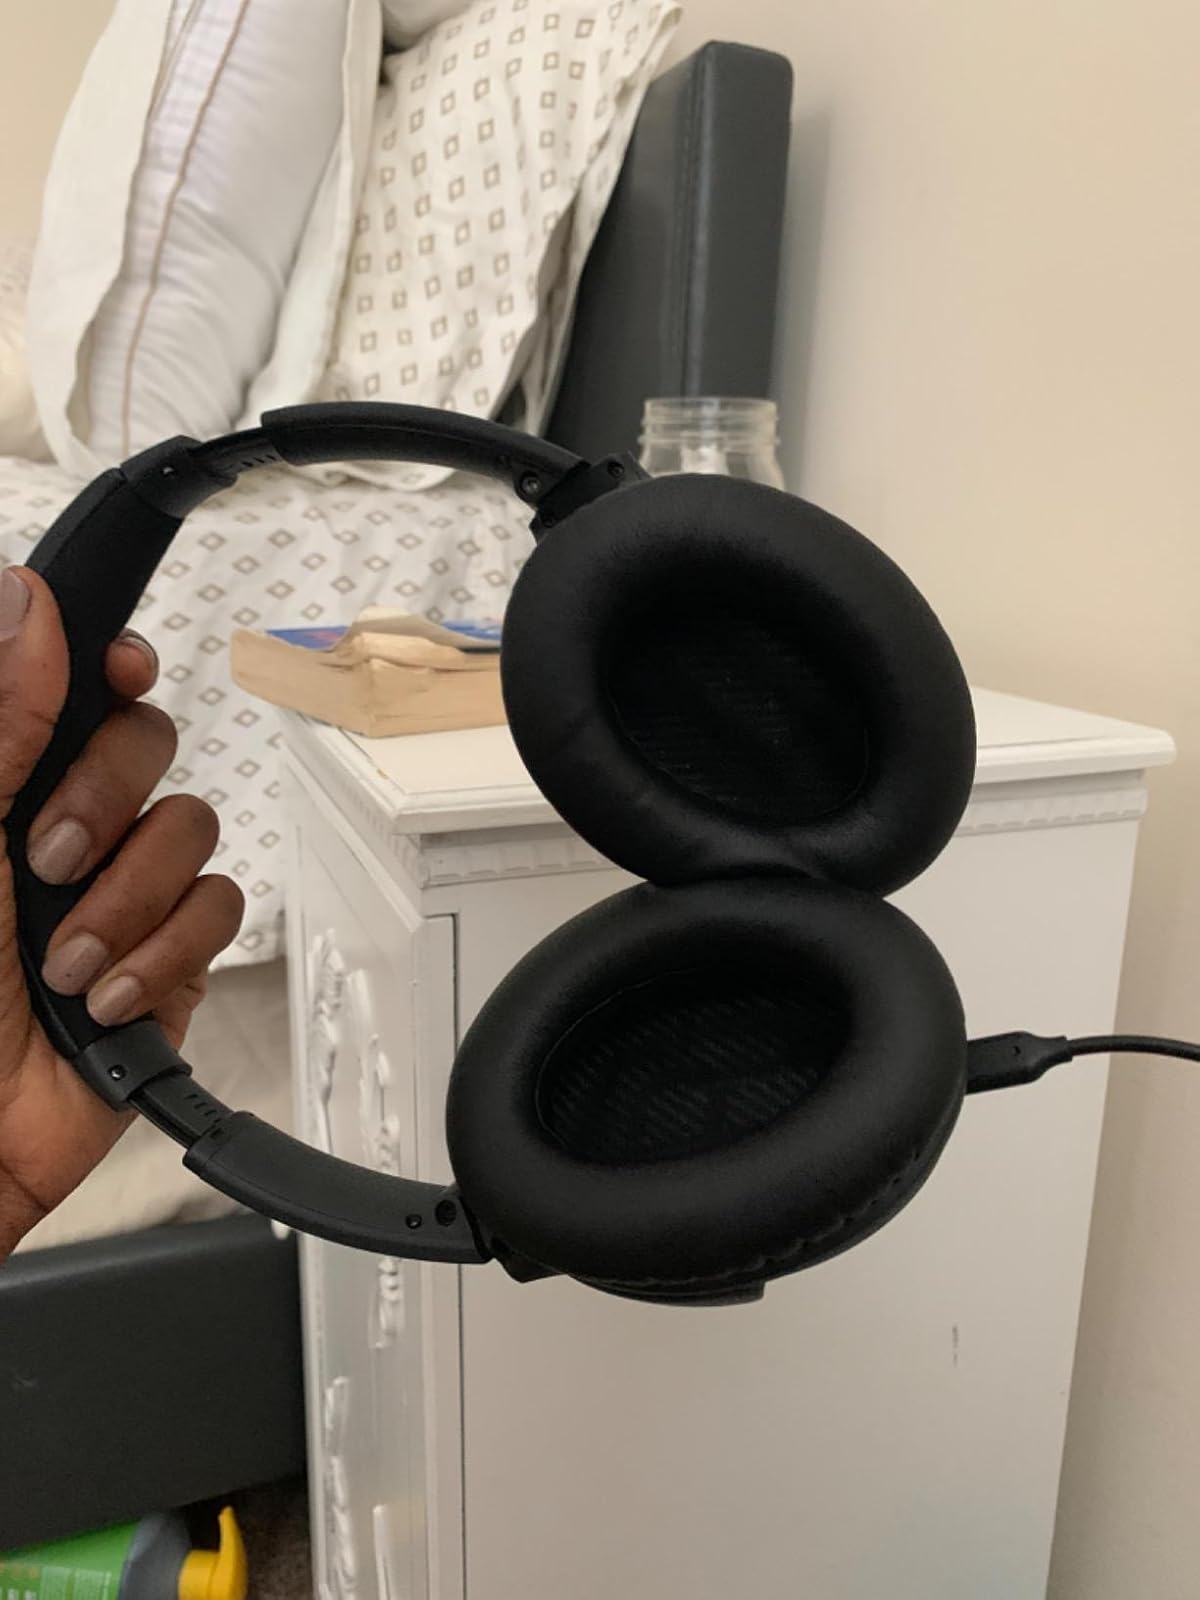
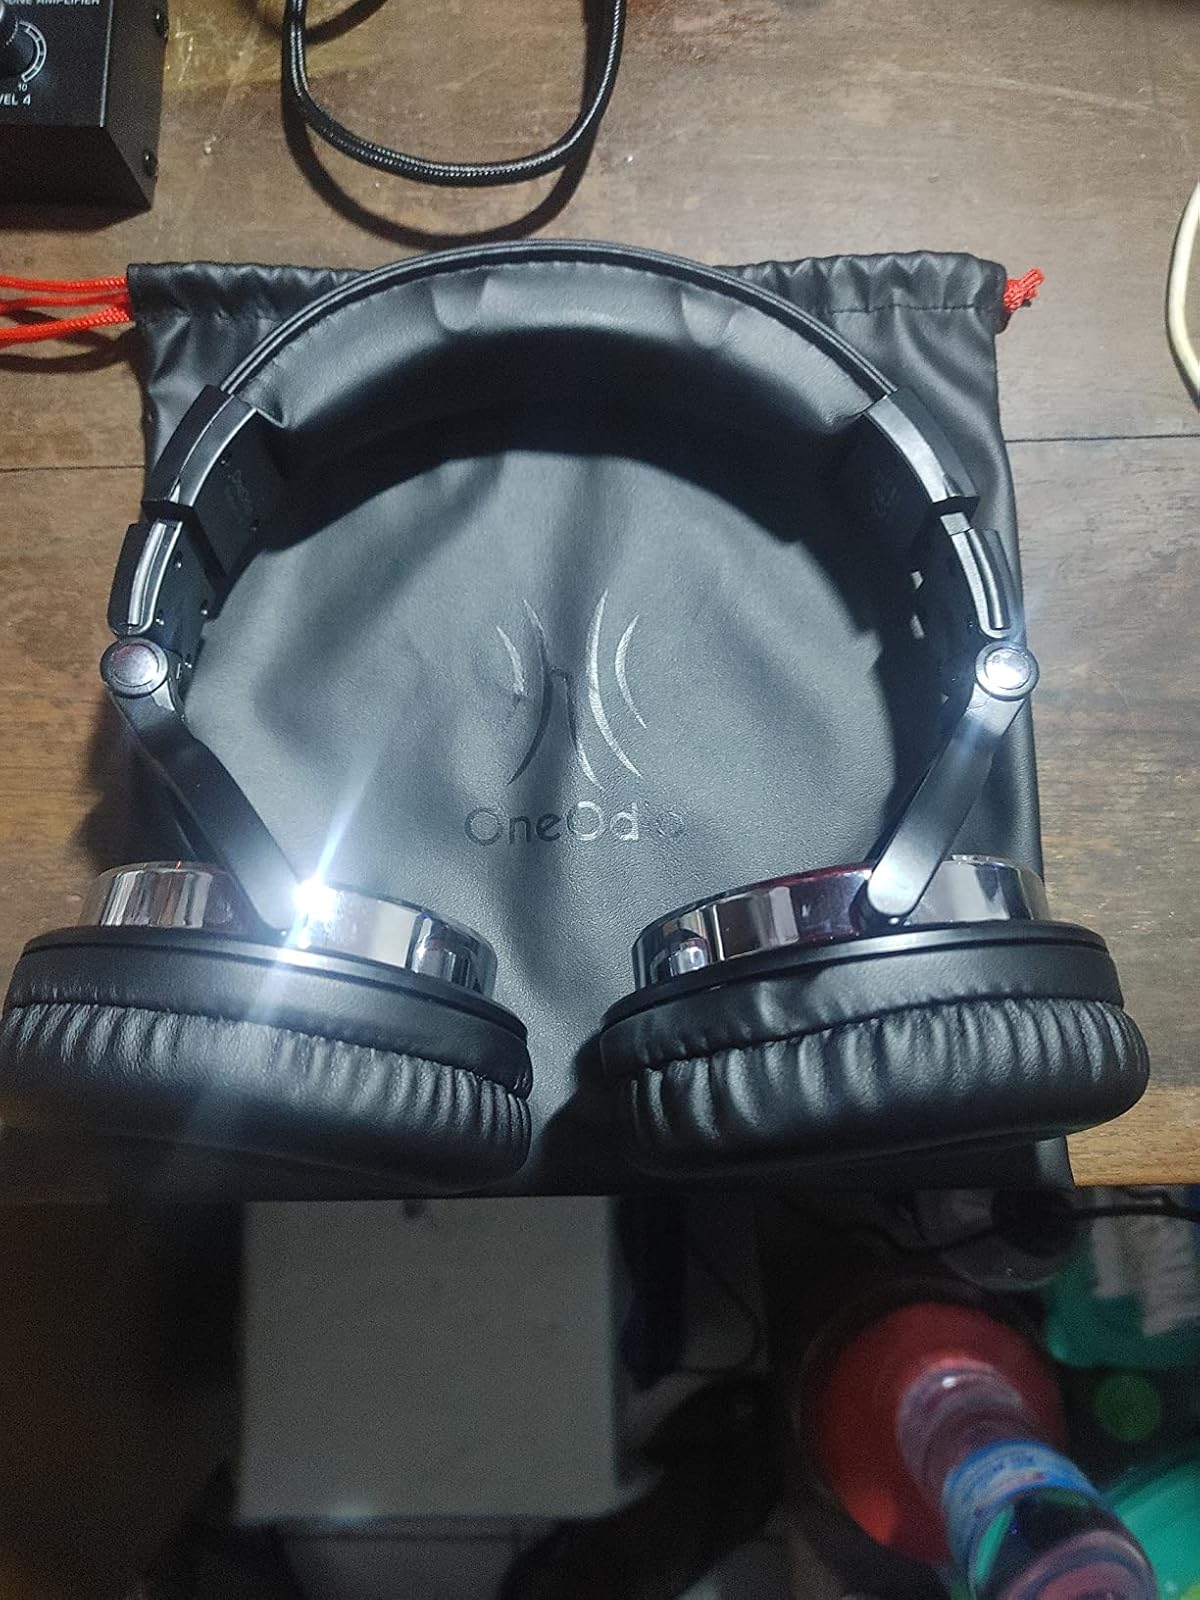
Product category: headphones
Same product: no